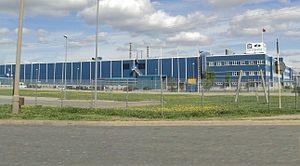
CJSC GM-AvtoVAZ est une société à actions commune russe, constituée par le constructeur automobile américain General Motors et le constructeur russe AvtoVAZ.